Bulcsú (chieftain)

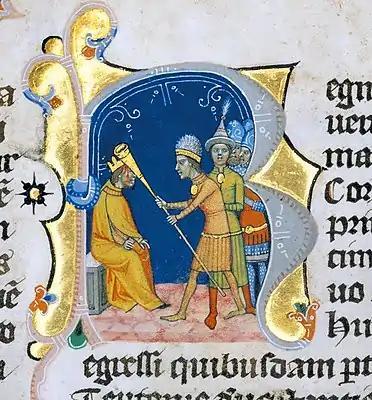
Captains Lehel and Bulcsú front of the German Emperor ("Chronicon Pictum")

The domestic politics in Bavaria remained tense between Henry and his local opponents, which resulted clashes at Mühldorf in the spring of 955. Leaving Saxony, Otto and Henry laid siege to Regensburg after Easter. After a stiff resistance, as their supplies ran out, the city surrendered, ending the civil war broke out in 953. However, the internal situation hardly improved after the defeat of the rebellion, as the nephews of Prince Hermann of Saxony frequently raided the duchy, allying with the Polabian Slavs. Otto left Bavaria for Saxony thereafter. In early July, the monarch received Hungarian legates, who claimed to come in peace, but who the Germans suspected were actually assessing the outcome of the rebellion, as Widukind narrates. Soon, couriers from Henry arrived to inform Otto in Magdeburg of a Hungarian invasion. Widukind states that Otto "acting as if he had not endured any labor in the war just ended, began to march against the enemy. He took a small force with him, and particularly few from among the Saxons, because they were now threatened by a war with the Slavs". Flodoard claims that the Hungarians' original destination was West Francia, as the year before. Gyula Kristó considered that the Hungarians wanted to take advantage of the German domestic political turmoil as soon as possible, before it finally subsided and Otto stabilized his power.